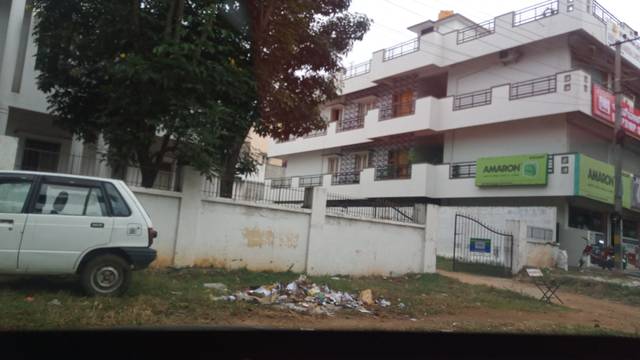
Region: India
Coordinates: 12.3, 76.635